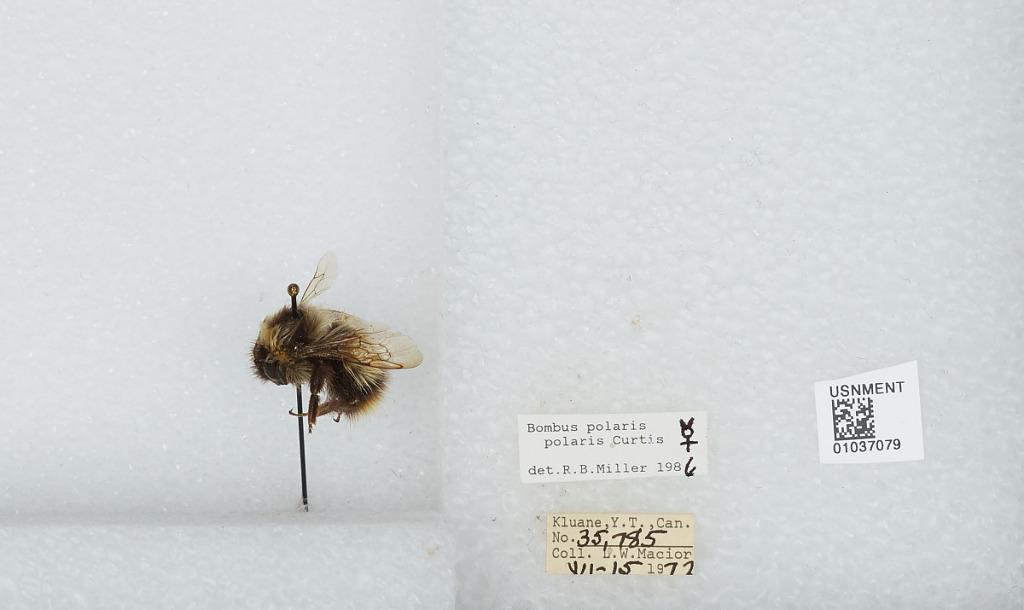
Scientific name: Bombus (Alpinobombus) polaris Curtis
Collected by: L. Macior
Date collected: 1972-7-15
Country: Canada
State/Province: Yukon Territory
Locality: Kluane
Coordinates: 60.75, -139.5
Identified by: Miller, R. B.